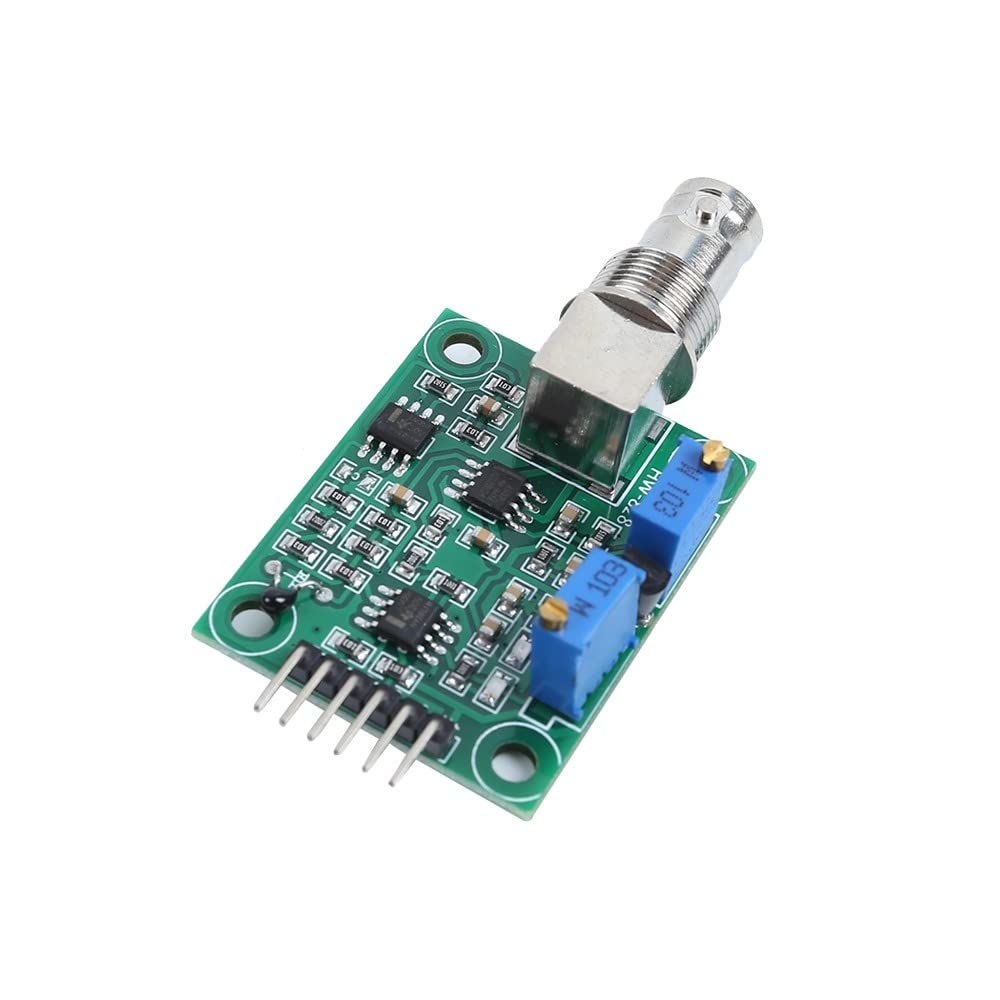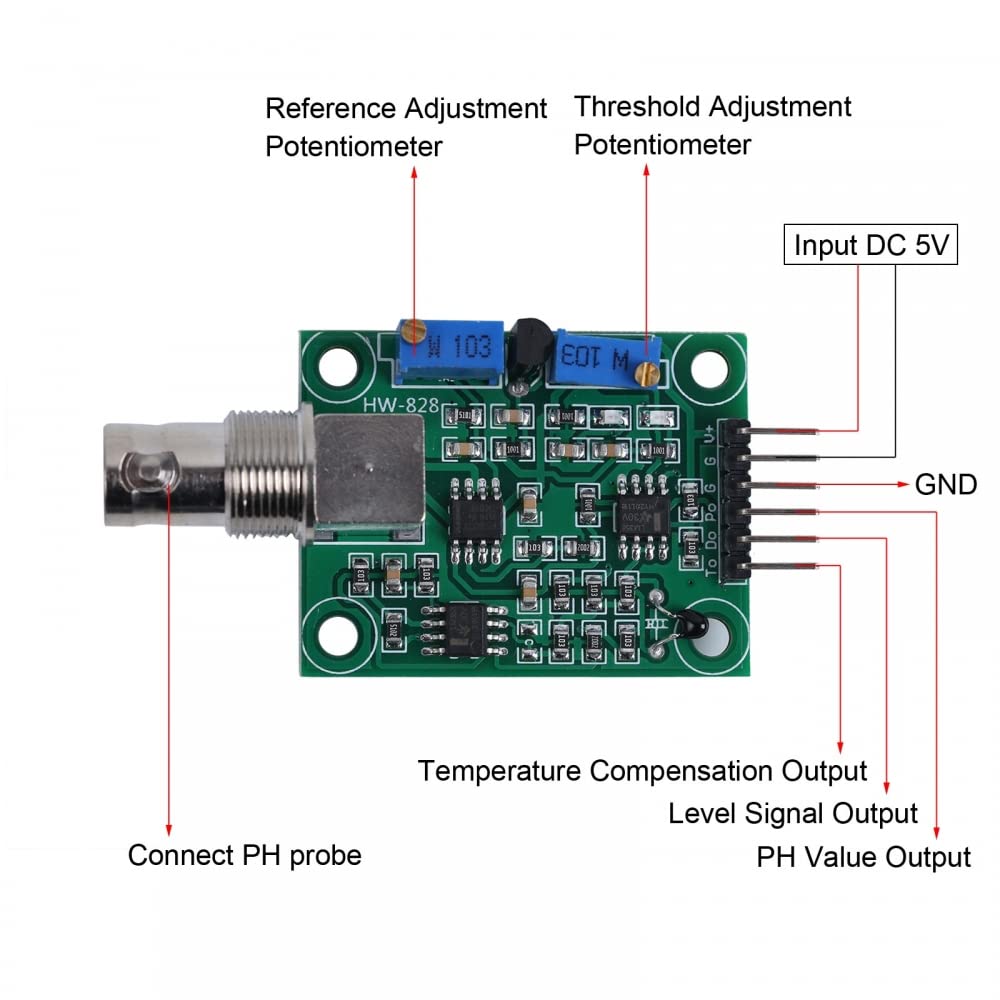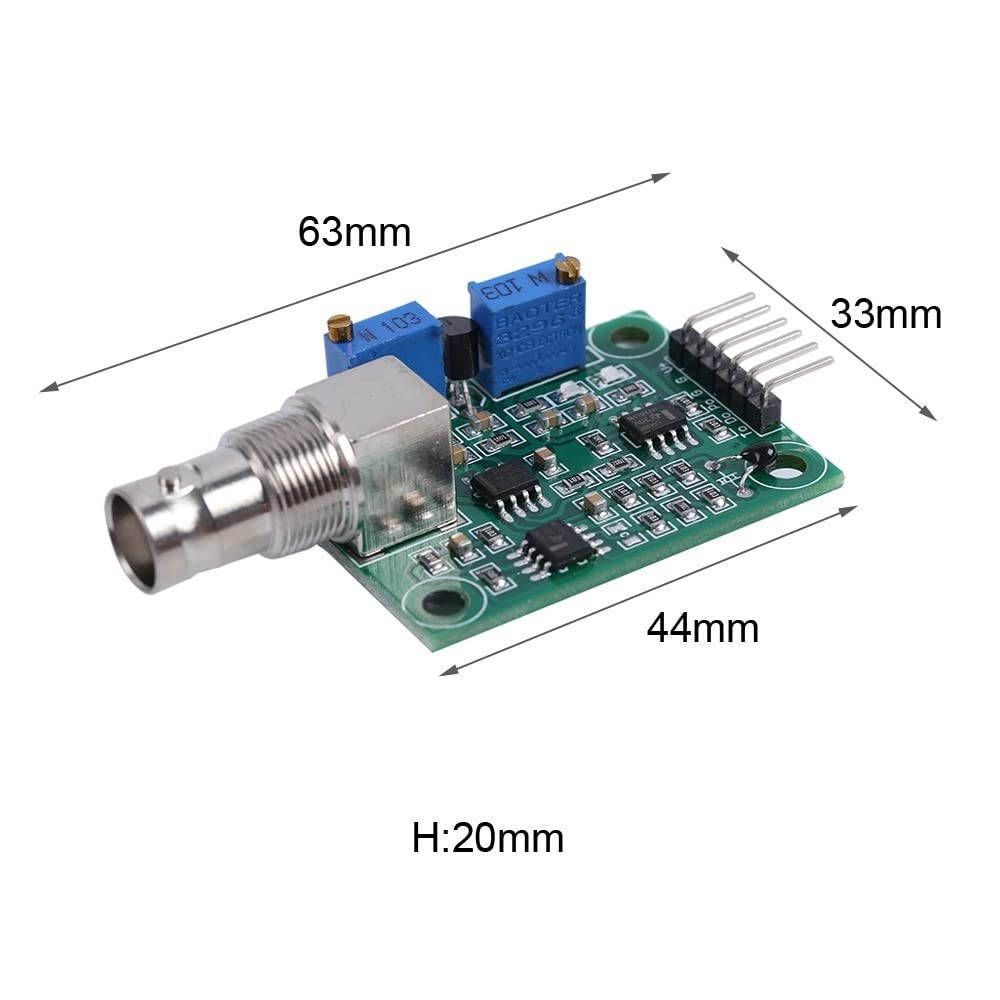
PH0‑14 Sensor Module, PH0-14 Value Detect Sensor Module PH Electrode Probe DC 5V Temperature Controller for Aquariums Hydroponics Laboratory
Category: Industrial & Scientific
Features: 1. Its response speed is fast and the response time is short. 2. Large detection concentration range,PH0-PH14 can be detected 3. It has temperature compensation output. Specifications: Product Name:PH Sensor Heating Voltage:DC 5V Working Current:5-10mA Detection Temperature Range:0-80℃ Response Time:5s(Max) Stability Time:60s(Max) Component Power Consumption:0.5W(Max) Output Mode:Analog voltage signal output Work Temperature:-10℃-50℃ Work Humidity:5%-95%RH Size:63 X 33 X 20mm Package List: 1pcs X PH Sensor 4pcs X Screw 4pcs X Nut Notes: 1. Due to the difference between different monitors, the picture may not reflect the actual color of the item. We guarantee the style is the same as shown in the pictures. 2. Please allow 1-2cm slight dimension difference due to different manual measurement.
Features: High Quality: PH0-14 Sensor Module made of high-quality materials, strong and durable, and long service life. | Volume: PH0-14 Sensor Module is small in size, easy to carry and store, easy to use, and easy to store. | Excellent Workmanship: Wide range of PH value test, 0-14PH measurement range, 0-80℃ temperature measurement. | Accuracy: Excellent workmanship, strict quality control and quality assurance, high safety factor, sensitive testing, and accurate pH testing. | After-Sale Service: Thanks for your purchase. If you have any problem , please feel free to contact us any time. We promise you the satisfying solutions within 24 hours.